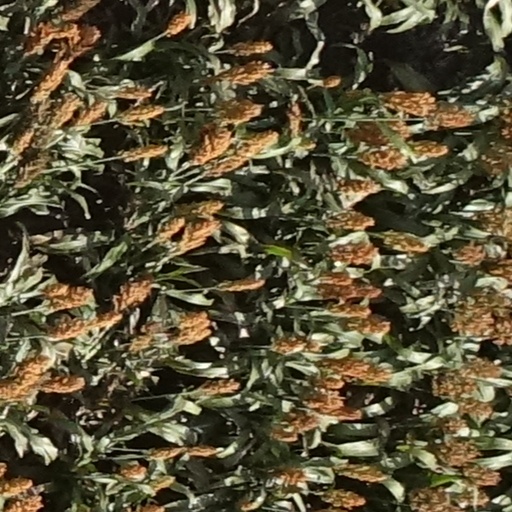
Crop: sorghum